Sinks Canyon State Park

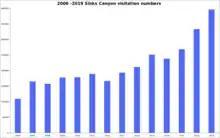
Sinks Canyon State Park annual visitation numbers from 2006 to 2019.

Park visitation numbers have steady grown over time and have gone up significantly since 2018. Increasing tourism numbers has brought up the issue of the impacts to the canyon's overall ecological health. Between 2009 and 2019 visitation numbers more than doubled from 177,922 visitors counted in 2009 to 396,820 in 2019. Though the park is managed by the Wyoming State Parks Department, the US Forest Service and the Bureau of Land Management, it is mostly owned by the Wyoming Game and Fish Commission. This creates a patchwork of rules and other requirements which govern tourism development and conservation in the canyon.